Louis-Augustin Richer

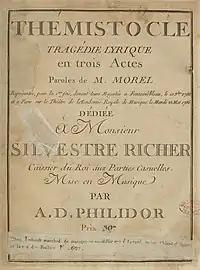
Title page of Philidor's score for "Thémistocle" dedicated to Sylvestre Richer

Richer and his siblings had close family ties with the composer André Danican Philidor. Their mother was a first cousin of Philador, and one of the siblings, Élisabeth, became Philidor's wife in 1760. As Philidor could neither play an instrument nor sing, Élisabeth and her brothers would sometimes rehearse his compositions for him so he could hear what they sounded like.